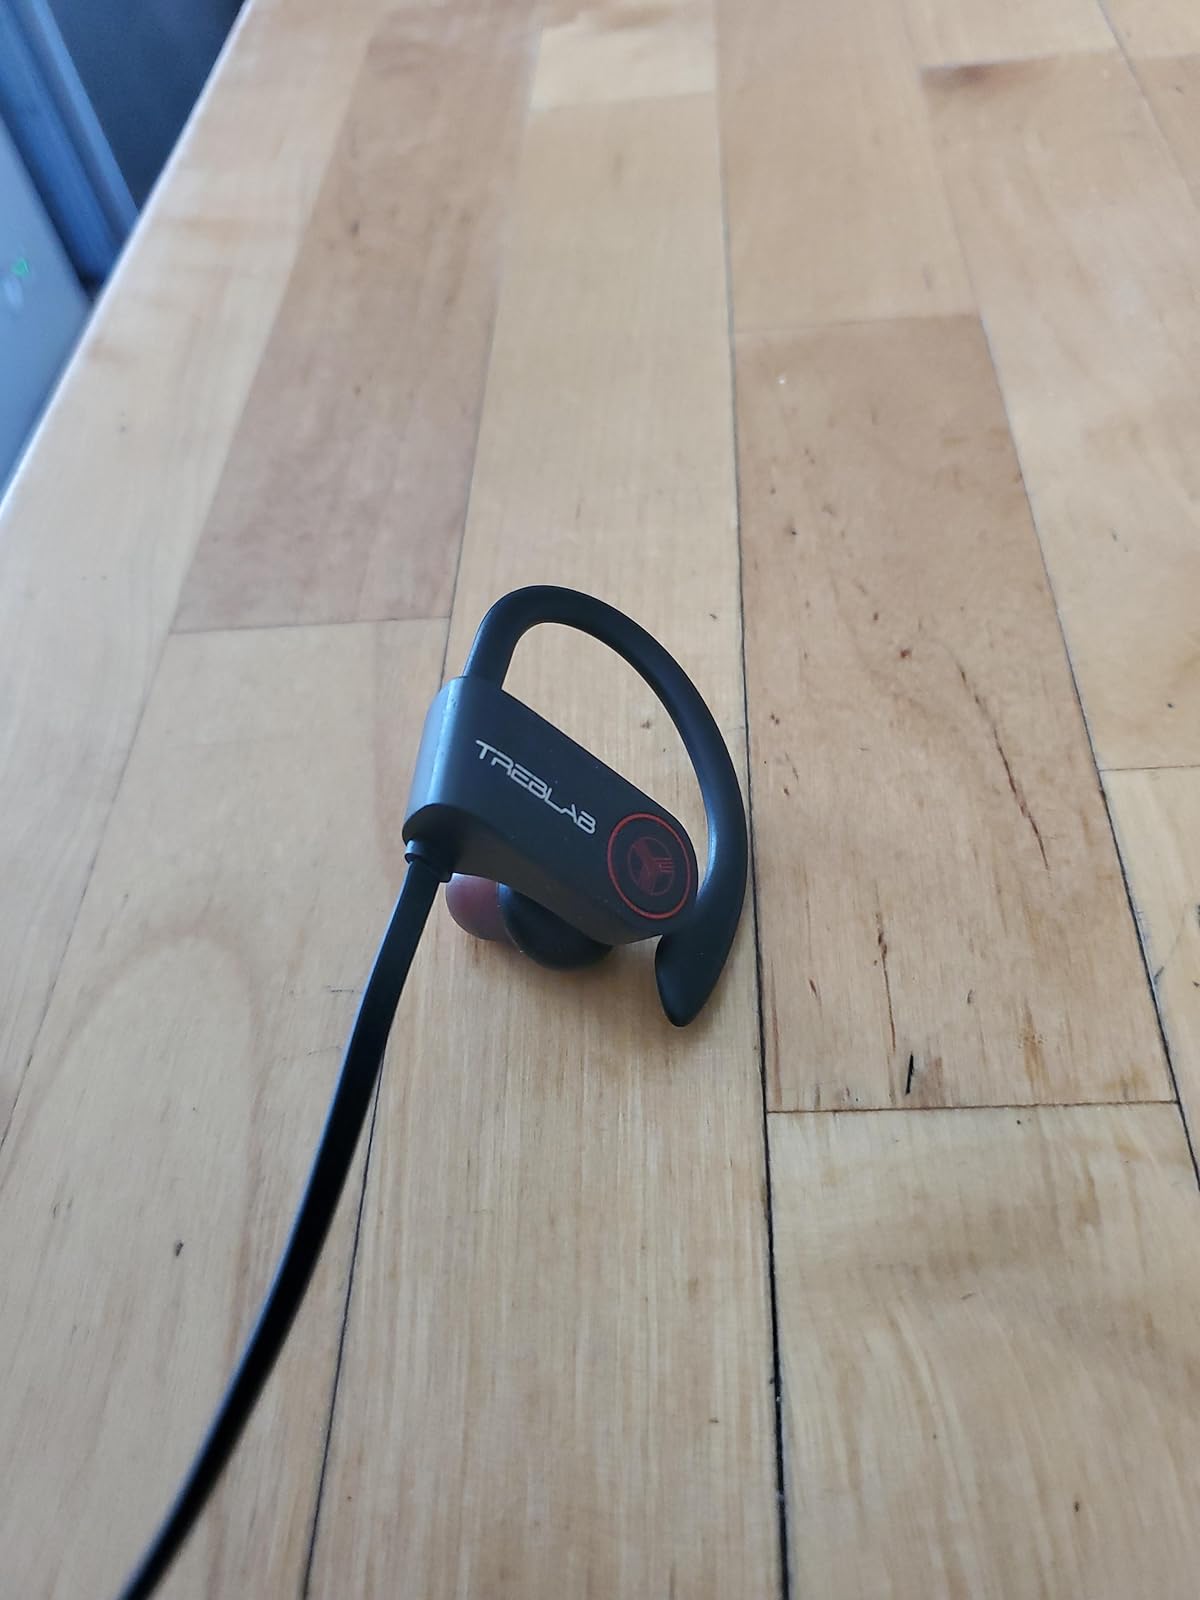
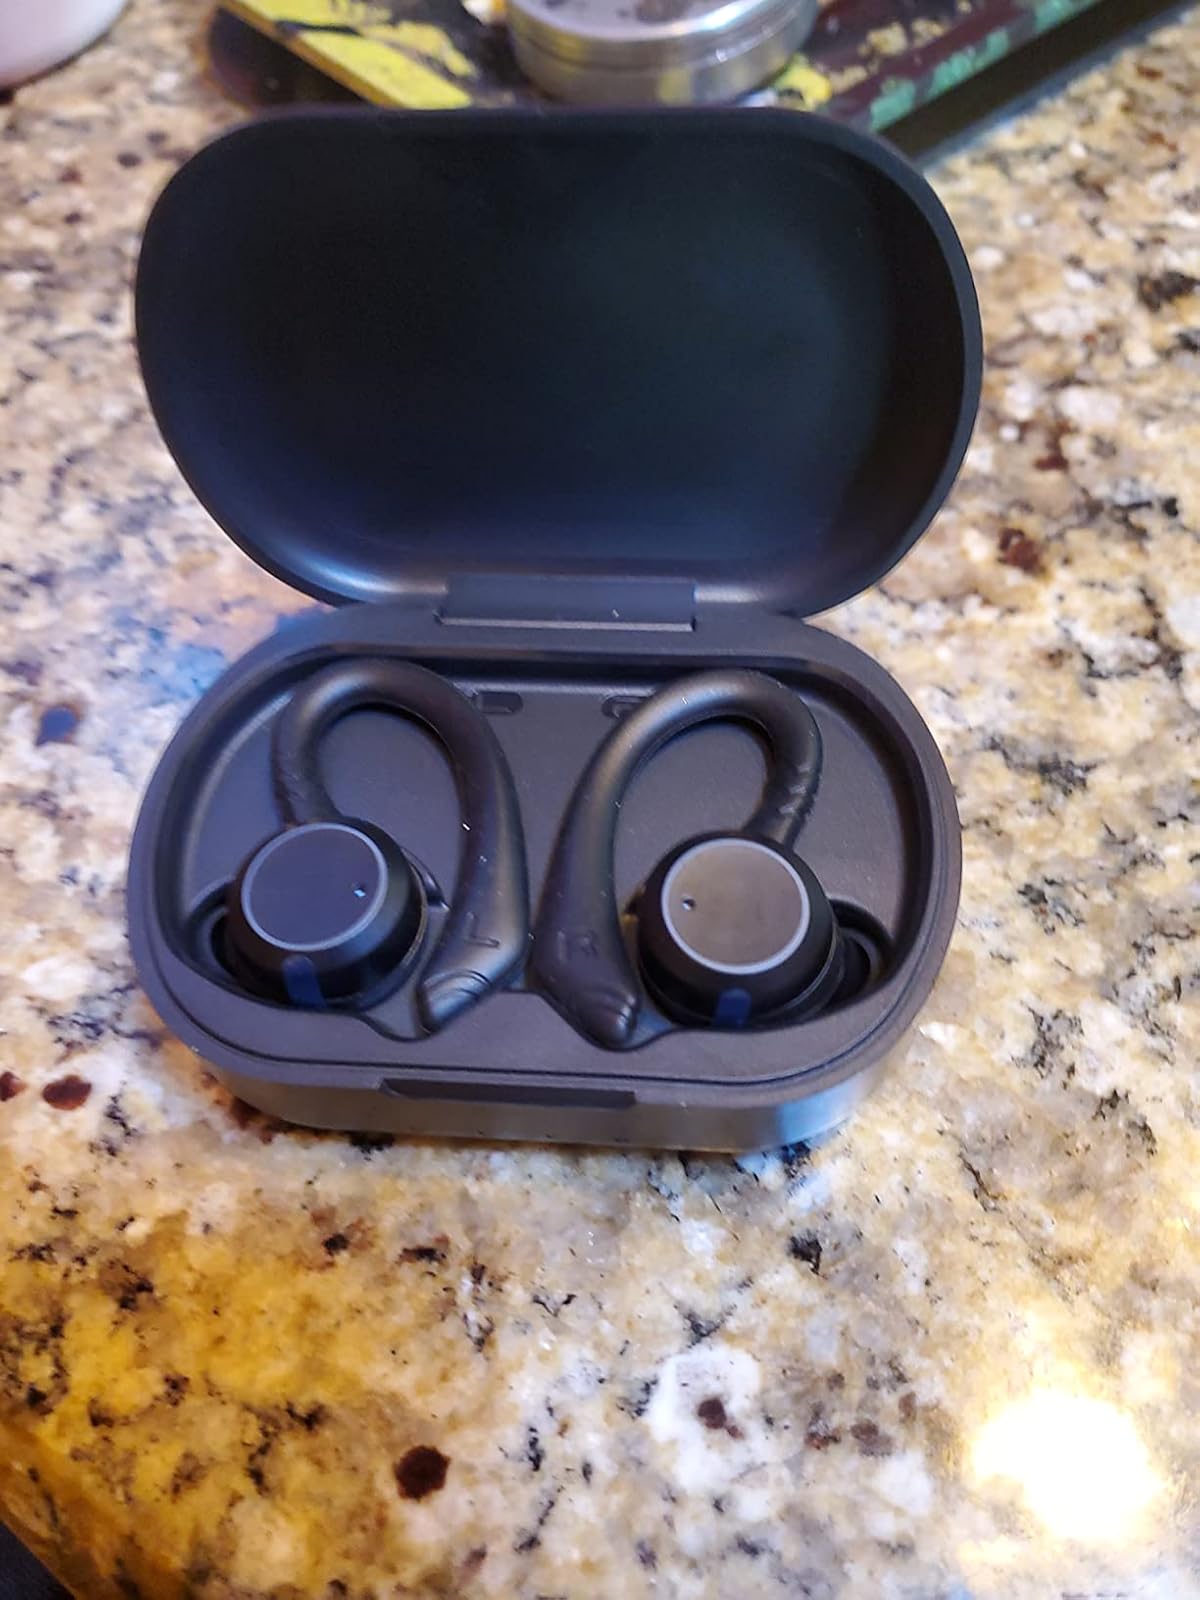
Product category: earbuds
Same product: no